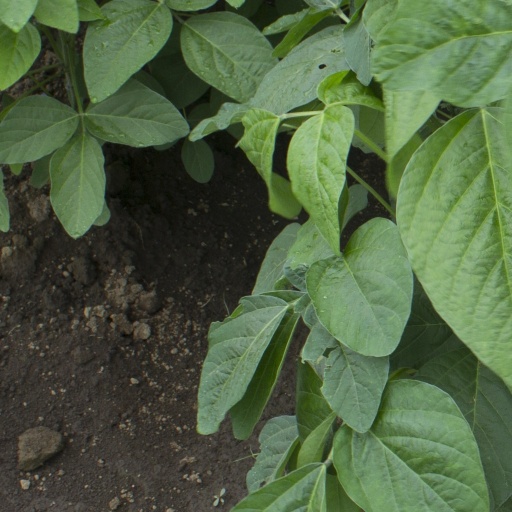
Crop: soybean